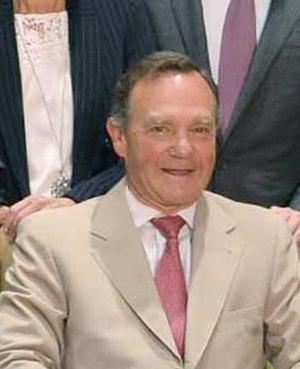
Michel Charles Eugène Marie Lamoral de Ligne, né à Belœil le 26 mai 1951, est le 14ᵉ prince de Ligne, prince d'Amblise, prince d'Épinoy et grand d'Espagne. Depuis 2005, il est le chef de la maison de Ligne, une des plus anciennes et des plus prestigieuses familles nobles belges et européennes.